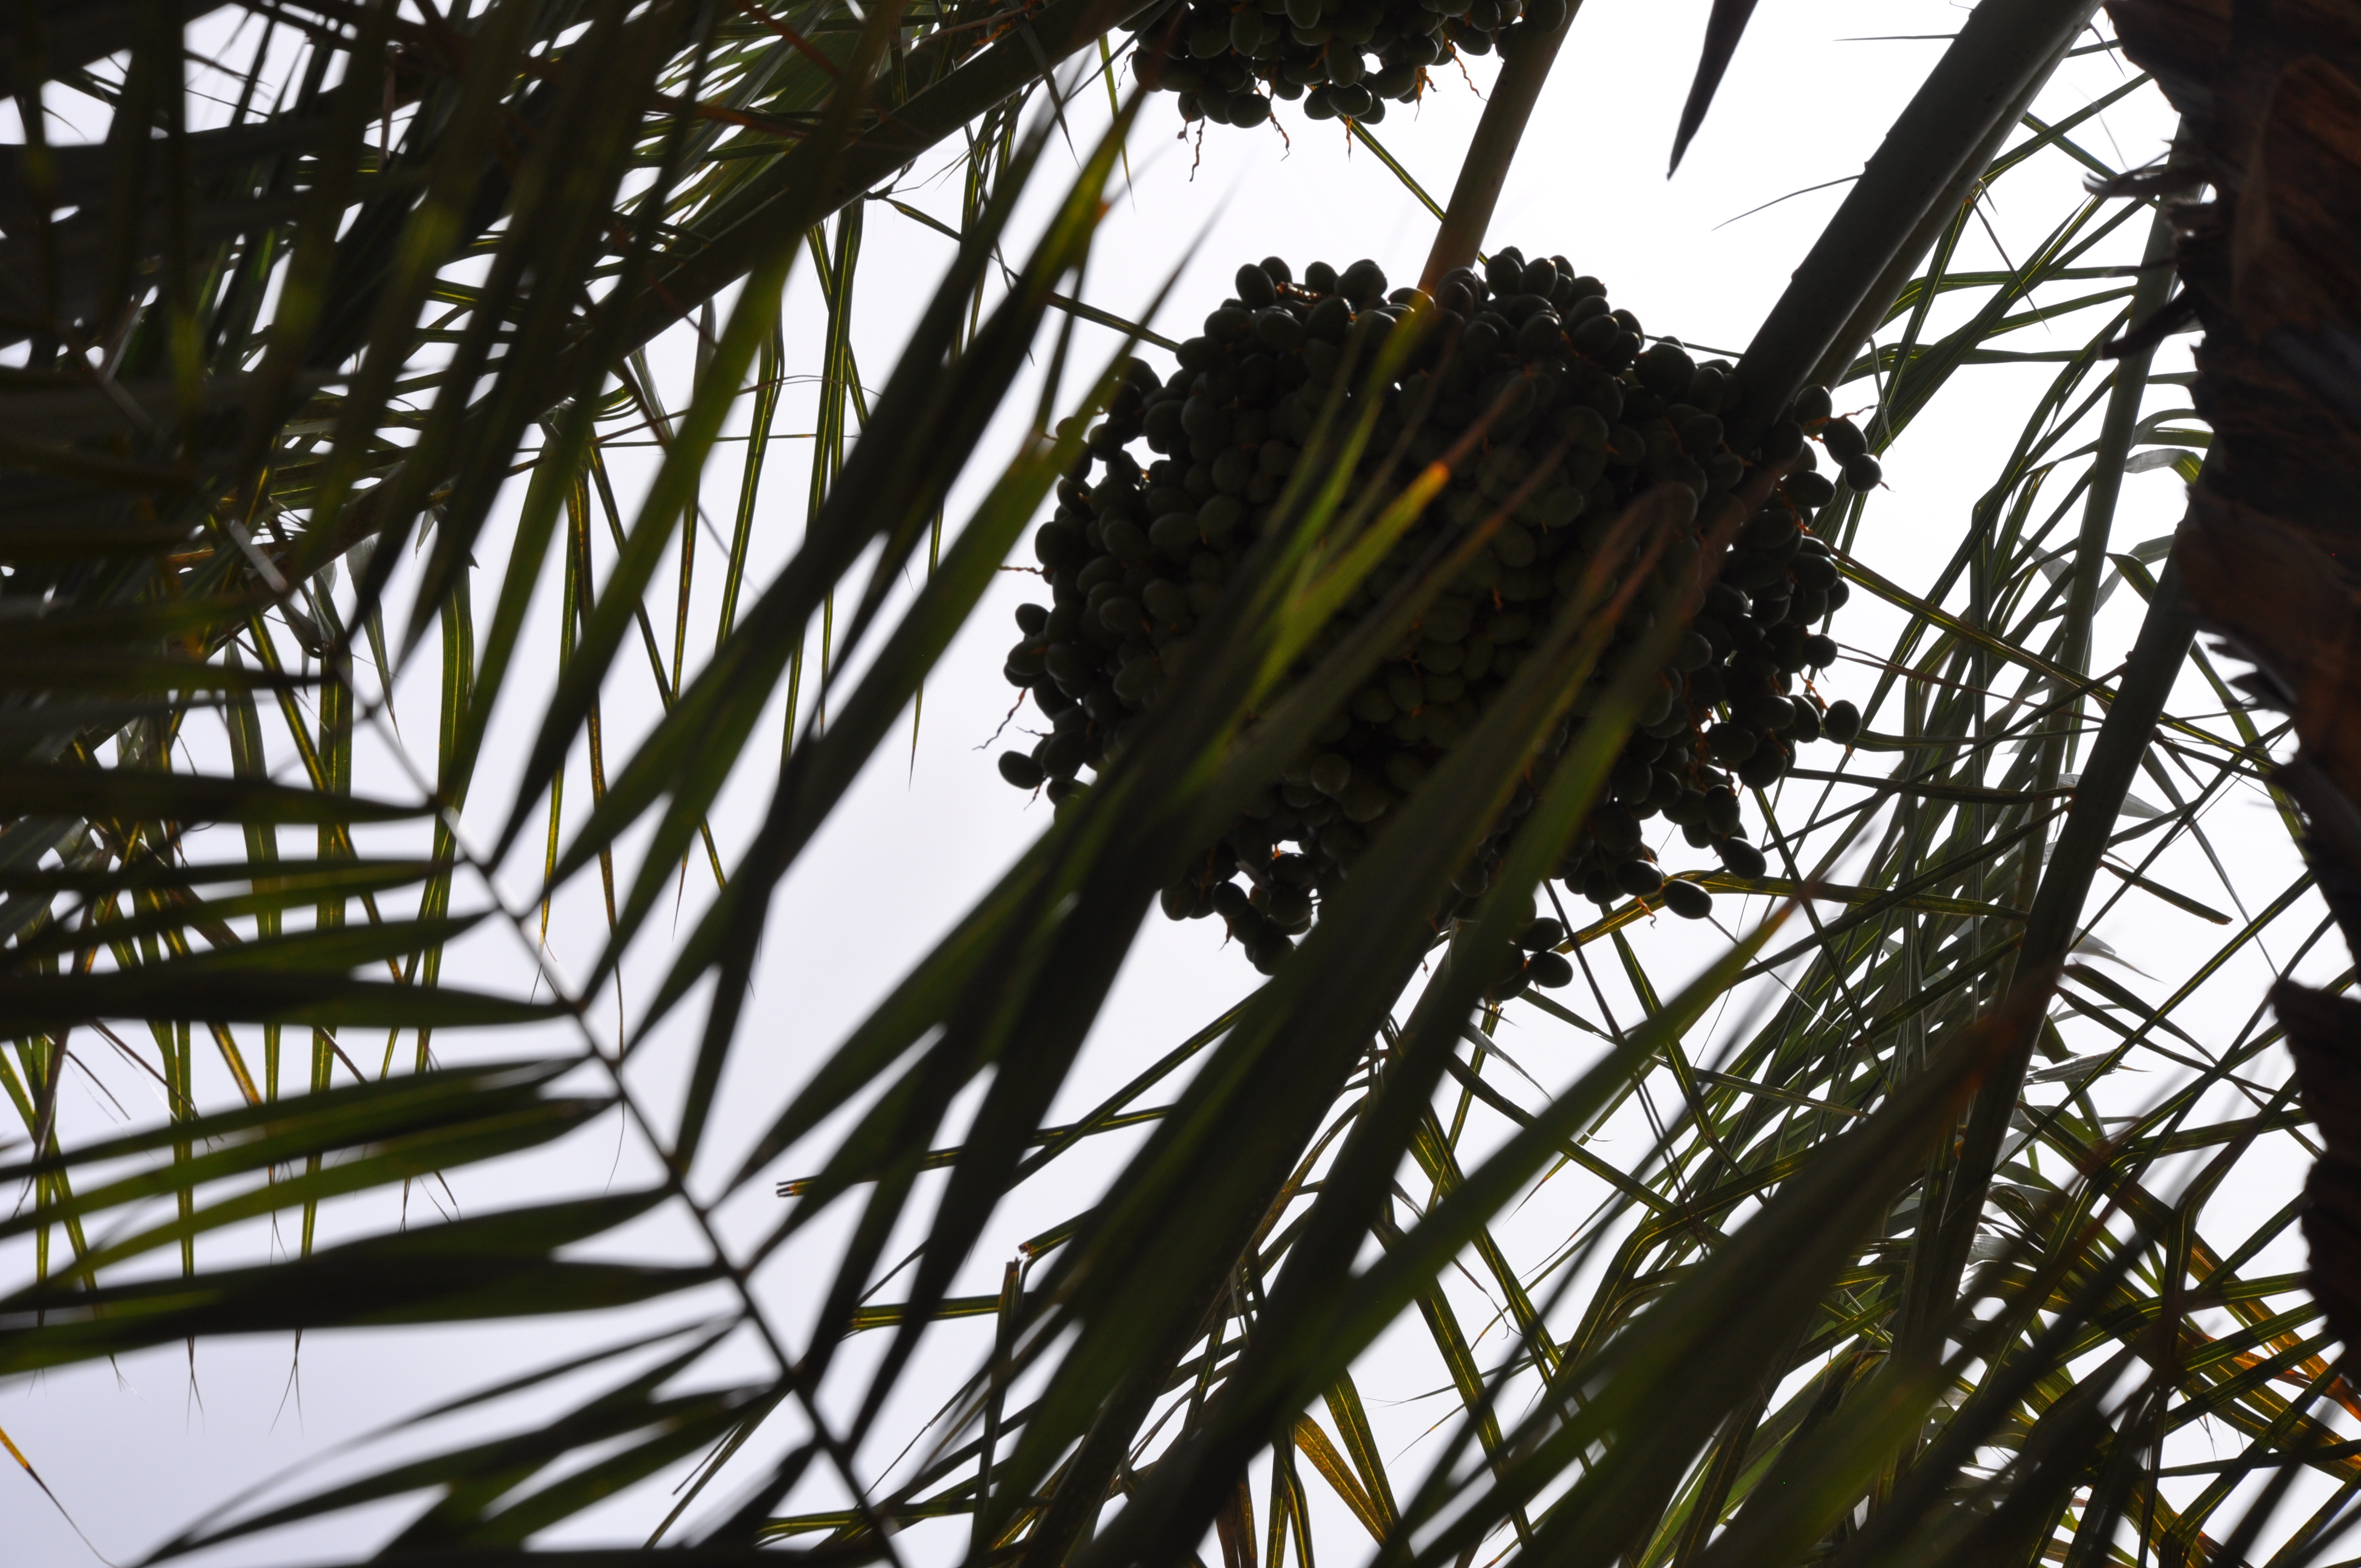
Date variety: bouisthami